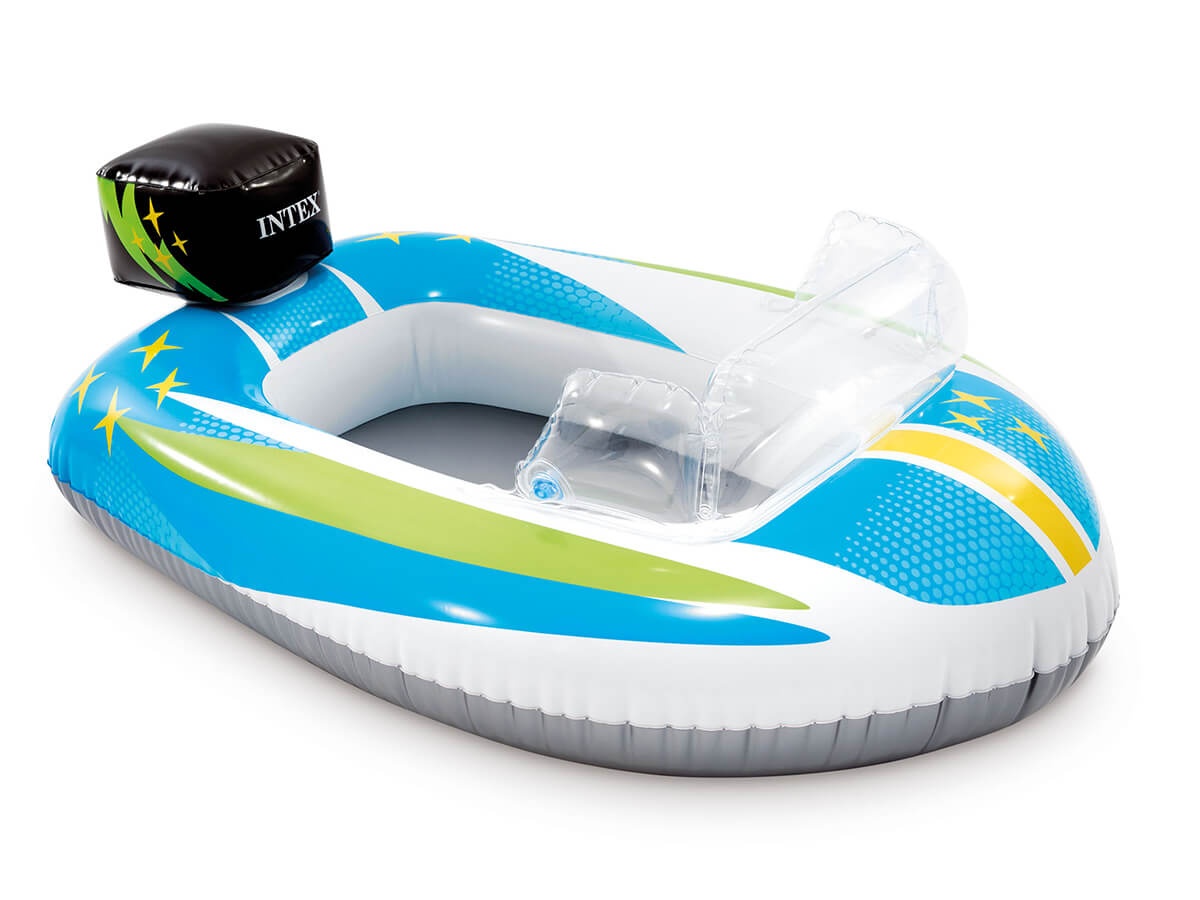
Intex - zwembad kinderbootje-speedboot-blauw
Leuk zwembad bootje, gemaakt van vinyl. Geschikt voor kleine kinderen.
Brand: Intex
Category: Toys & Games > Toys > Beach & Sand Toys > Inflatable Rafts & Floats